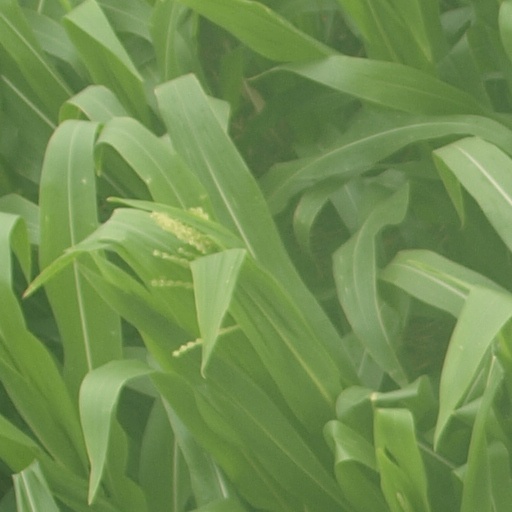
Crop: maize; corn